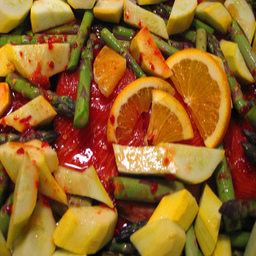
Label: Orange